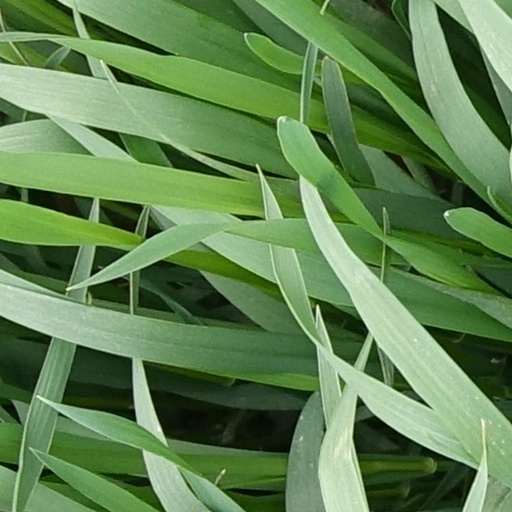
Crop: wheat